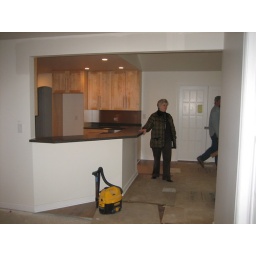
Standing by the bar in living room, the doors behind go into the sun room, pic taken from great room